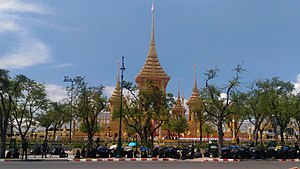
Bhumibol Adulyadej / Kremeringsceremoni / Det Kongelige Krematorium
Kong Bhumibol Adulyadej, Rama IX af Thailand var den niende konge fra Thailands Chakri-dynasti. Han var søn af Mahidol Adulyadej, prins af Songkla og Srinagarindra, og han overtog tronen efter at hans bror kong Ananda Mahidols døde i 1946. Kong Bhumibol blev formelt kronet i 1950. Bhumibol Adulyadej regerede siden 9. juni 1946, og han var på tidspunktet for sin død, verdens længst siddende statsoverhoved og den længst regerende monark i Thailands historie med en regeringstid på 70 år og 126 dage.